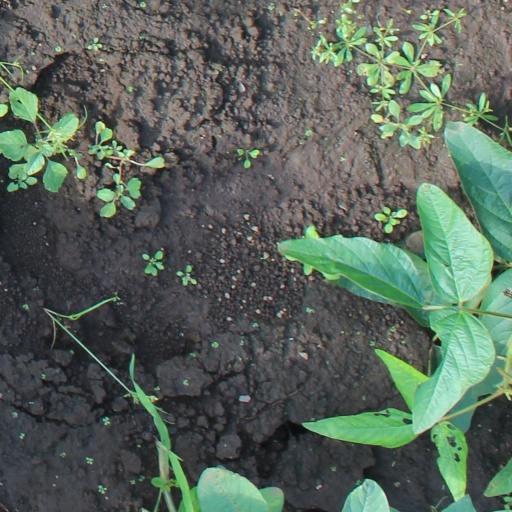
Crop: soybean